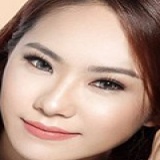
ca sĩ Lương Bích Hữu